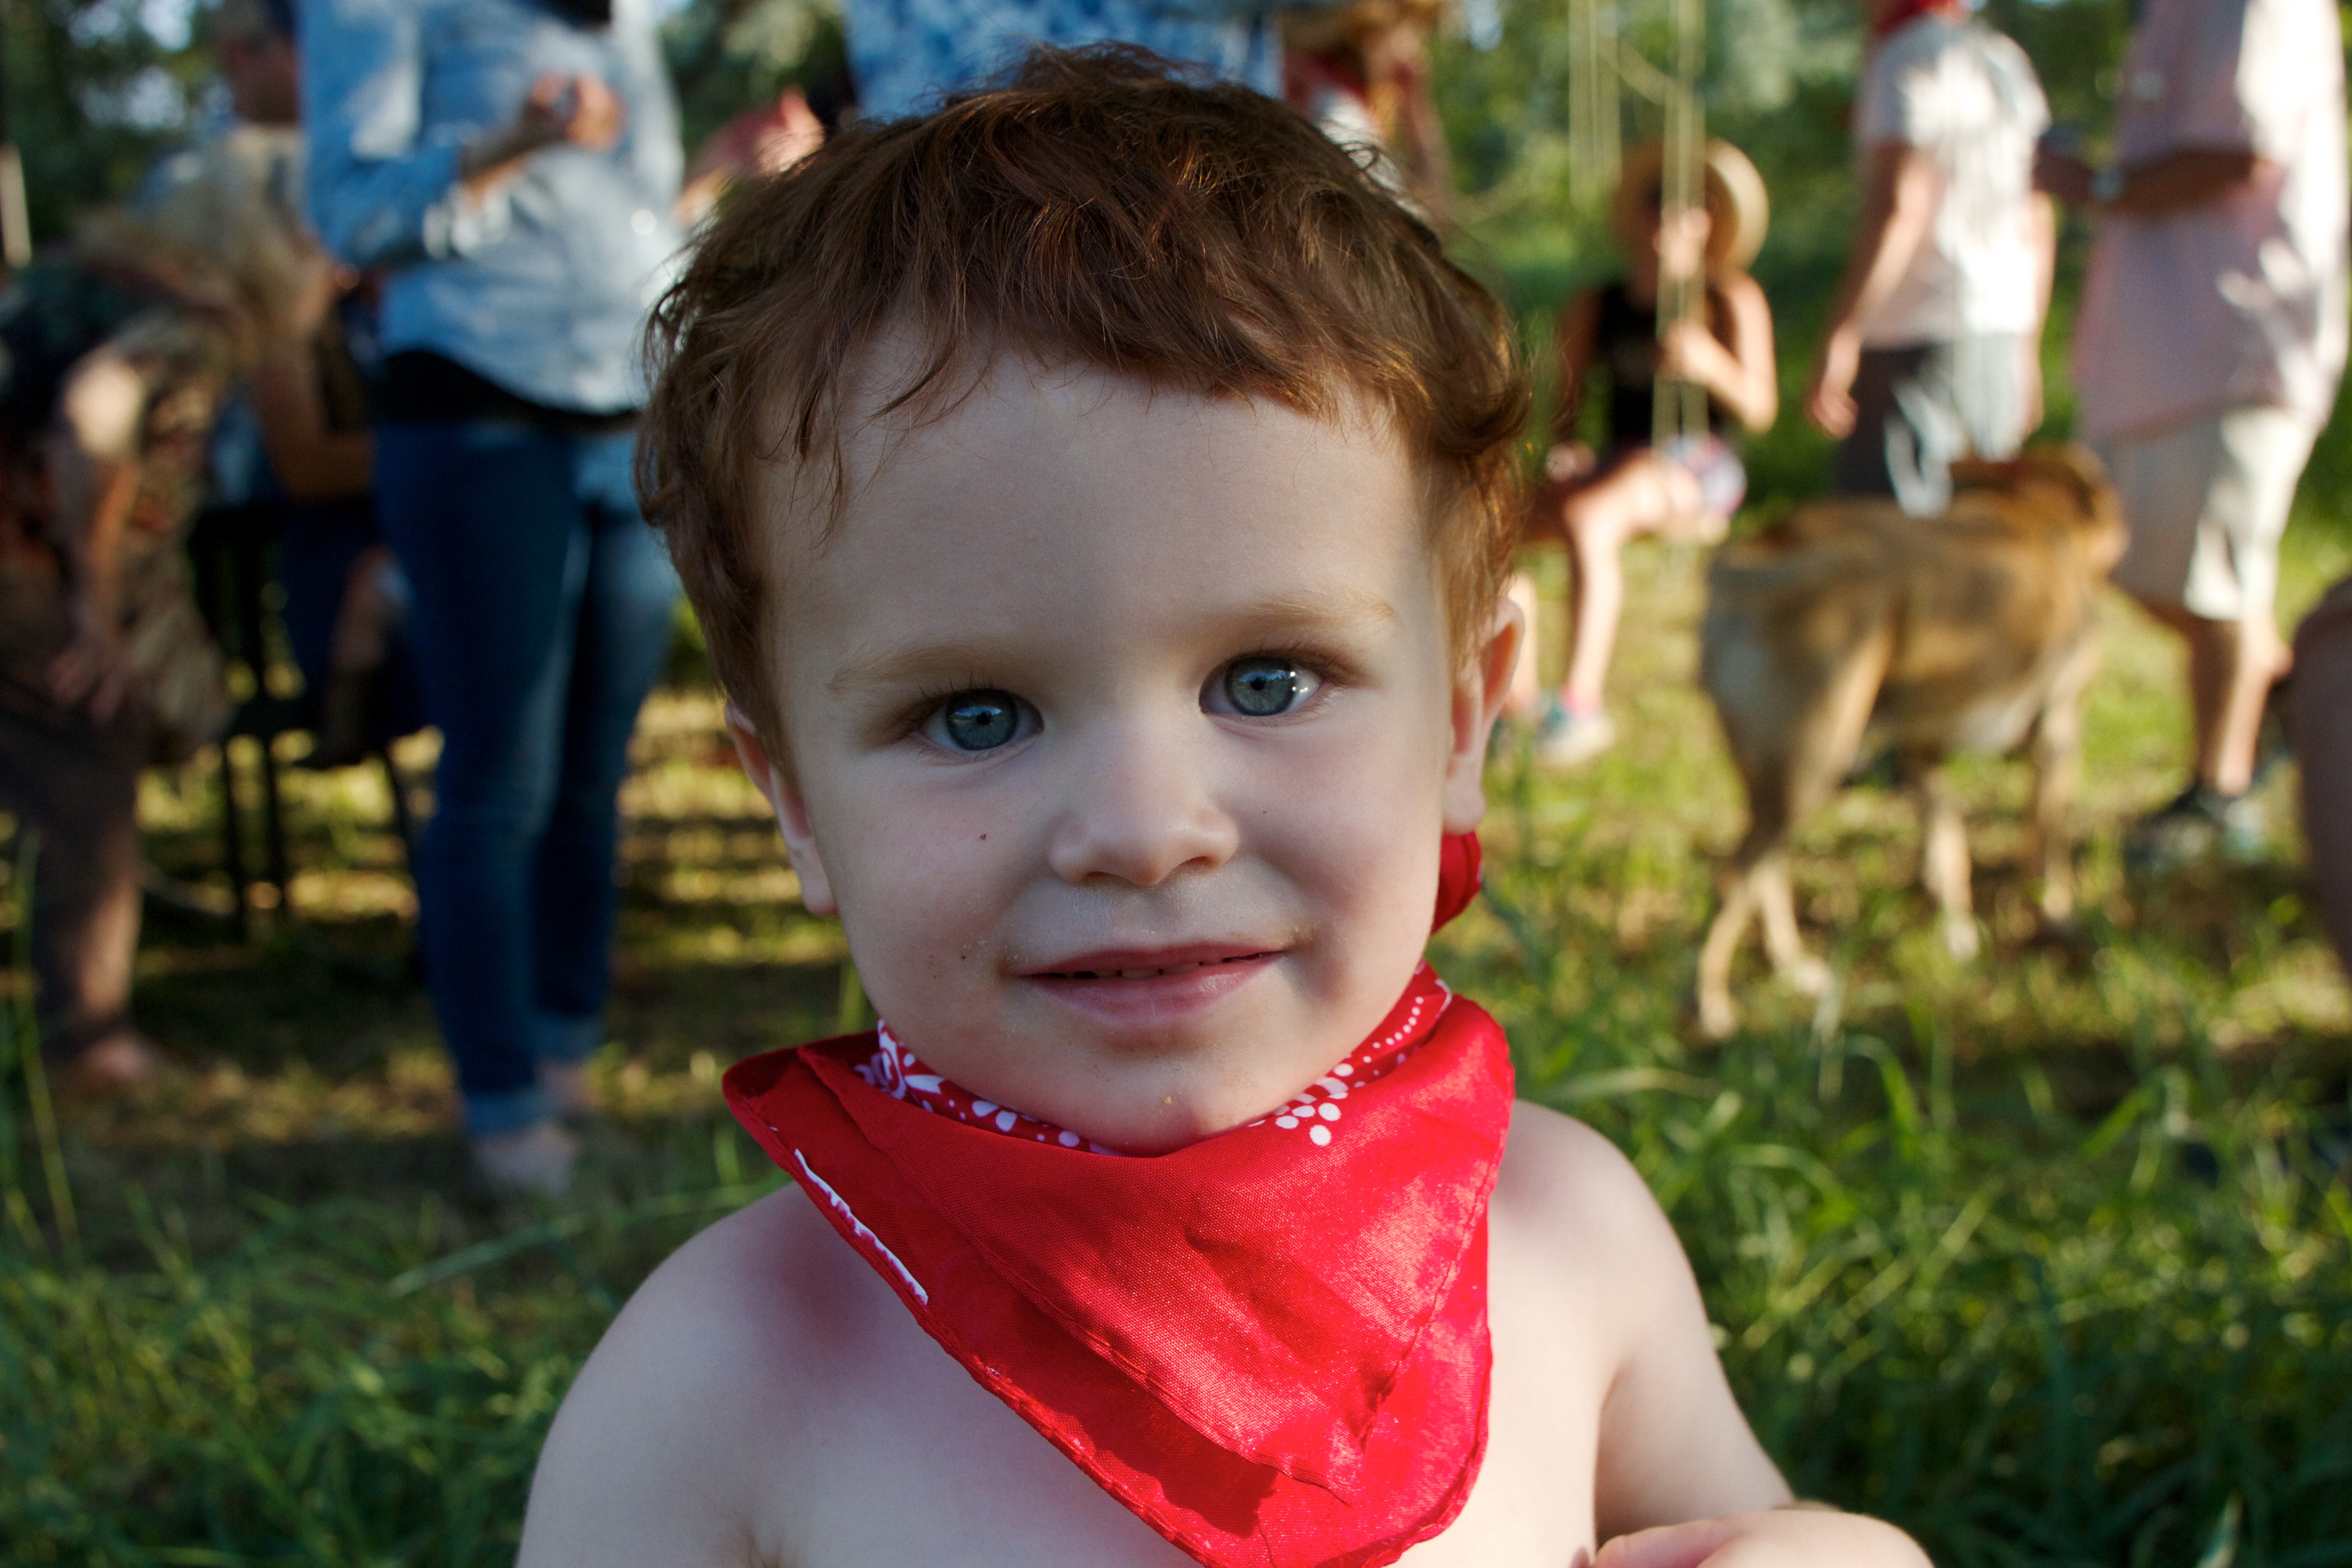
person, people, girl, flower, spring, child, smile, family, dress, infant, toddler, skin